Auzat

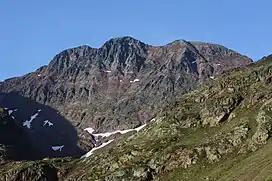
The Pica d'Estats

Auzat is located some 45 km south by south-west of Pamiers and 40 km north by north-west of Andorra la Vella. Its south-western border is the border between France and Spain and its south-eastern border is the border between France and Andorra. Access to the commune is by road D8 which branches from the D18 at Vicdessos and goes to the village then continues south to access the dam at Etang de Soulcem. Due to the extremely rugged terrain there is no access to Spain or Andorra from the commune. Its highest point is the Pica d'Estats (3143 m), which is located in the Montcalm Massif, exactly on the Spanish border.